Hamilton Fish III

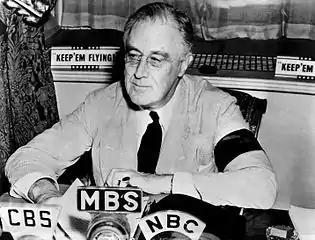
During his 1940 re-election campaign, President Roosevelt singled Fish out as one of a trio of House Republicans opposed to his agenda, along with Joseph W. Martin and Bruce Barton. "Martin, Barton and Fish" became a popular campaign epithet.

Fish and his unit landed in Brest on December 26 and were placed under the control of the French army by U.S. General John J. Pershing. Altogether, the 369th Infantry spent 191 days on the front lines, the longest of any American regiment. It was also the first Allied regiment to reach the Rhine River. Fish received the Silver Star and the French War Cross 1914–1918. In addition, Fish and his sister Janet, who had been a nurse near the front lines, were both later inducted into the French Legion of Honor for their wartime service.